Leirvassbu

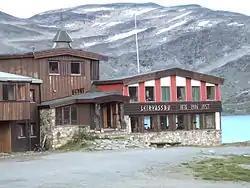

Leirvassbu is a staffed lodge with hut of the Norwegian Trekking Association (In Norwegian, Den Norske Turistforening – DNT) located in the Leirdal in the county Oppland in the middle of Norway.